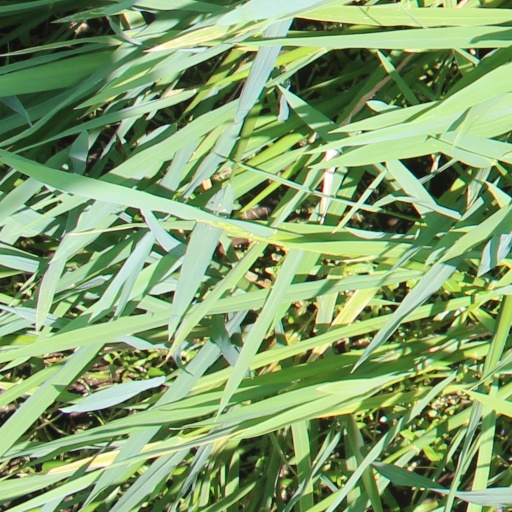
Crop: rice